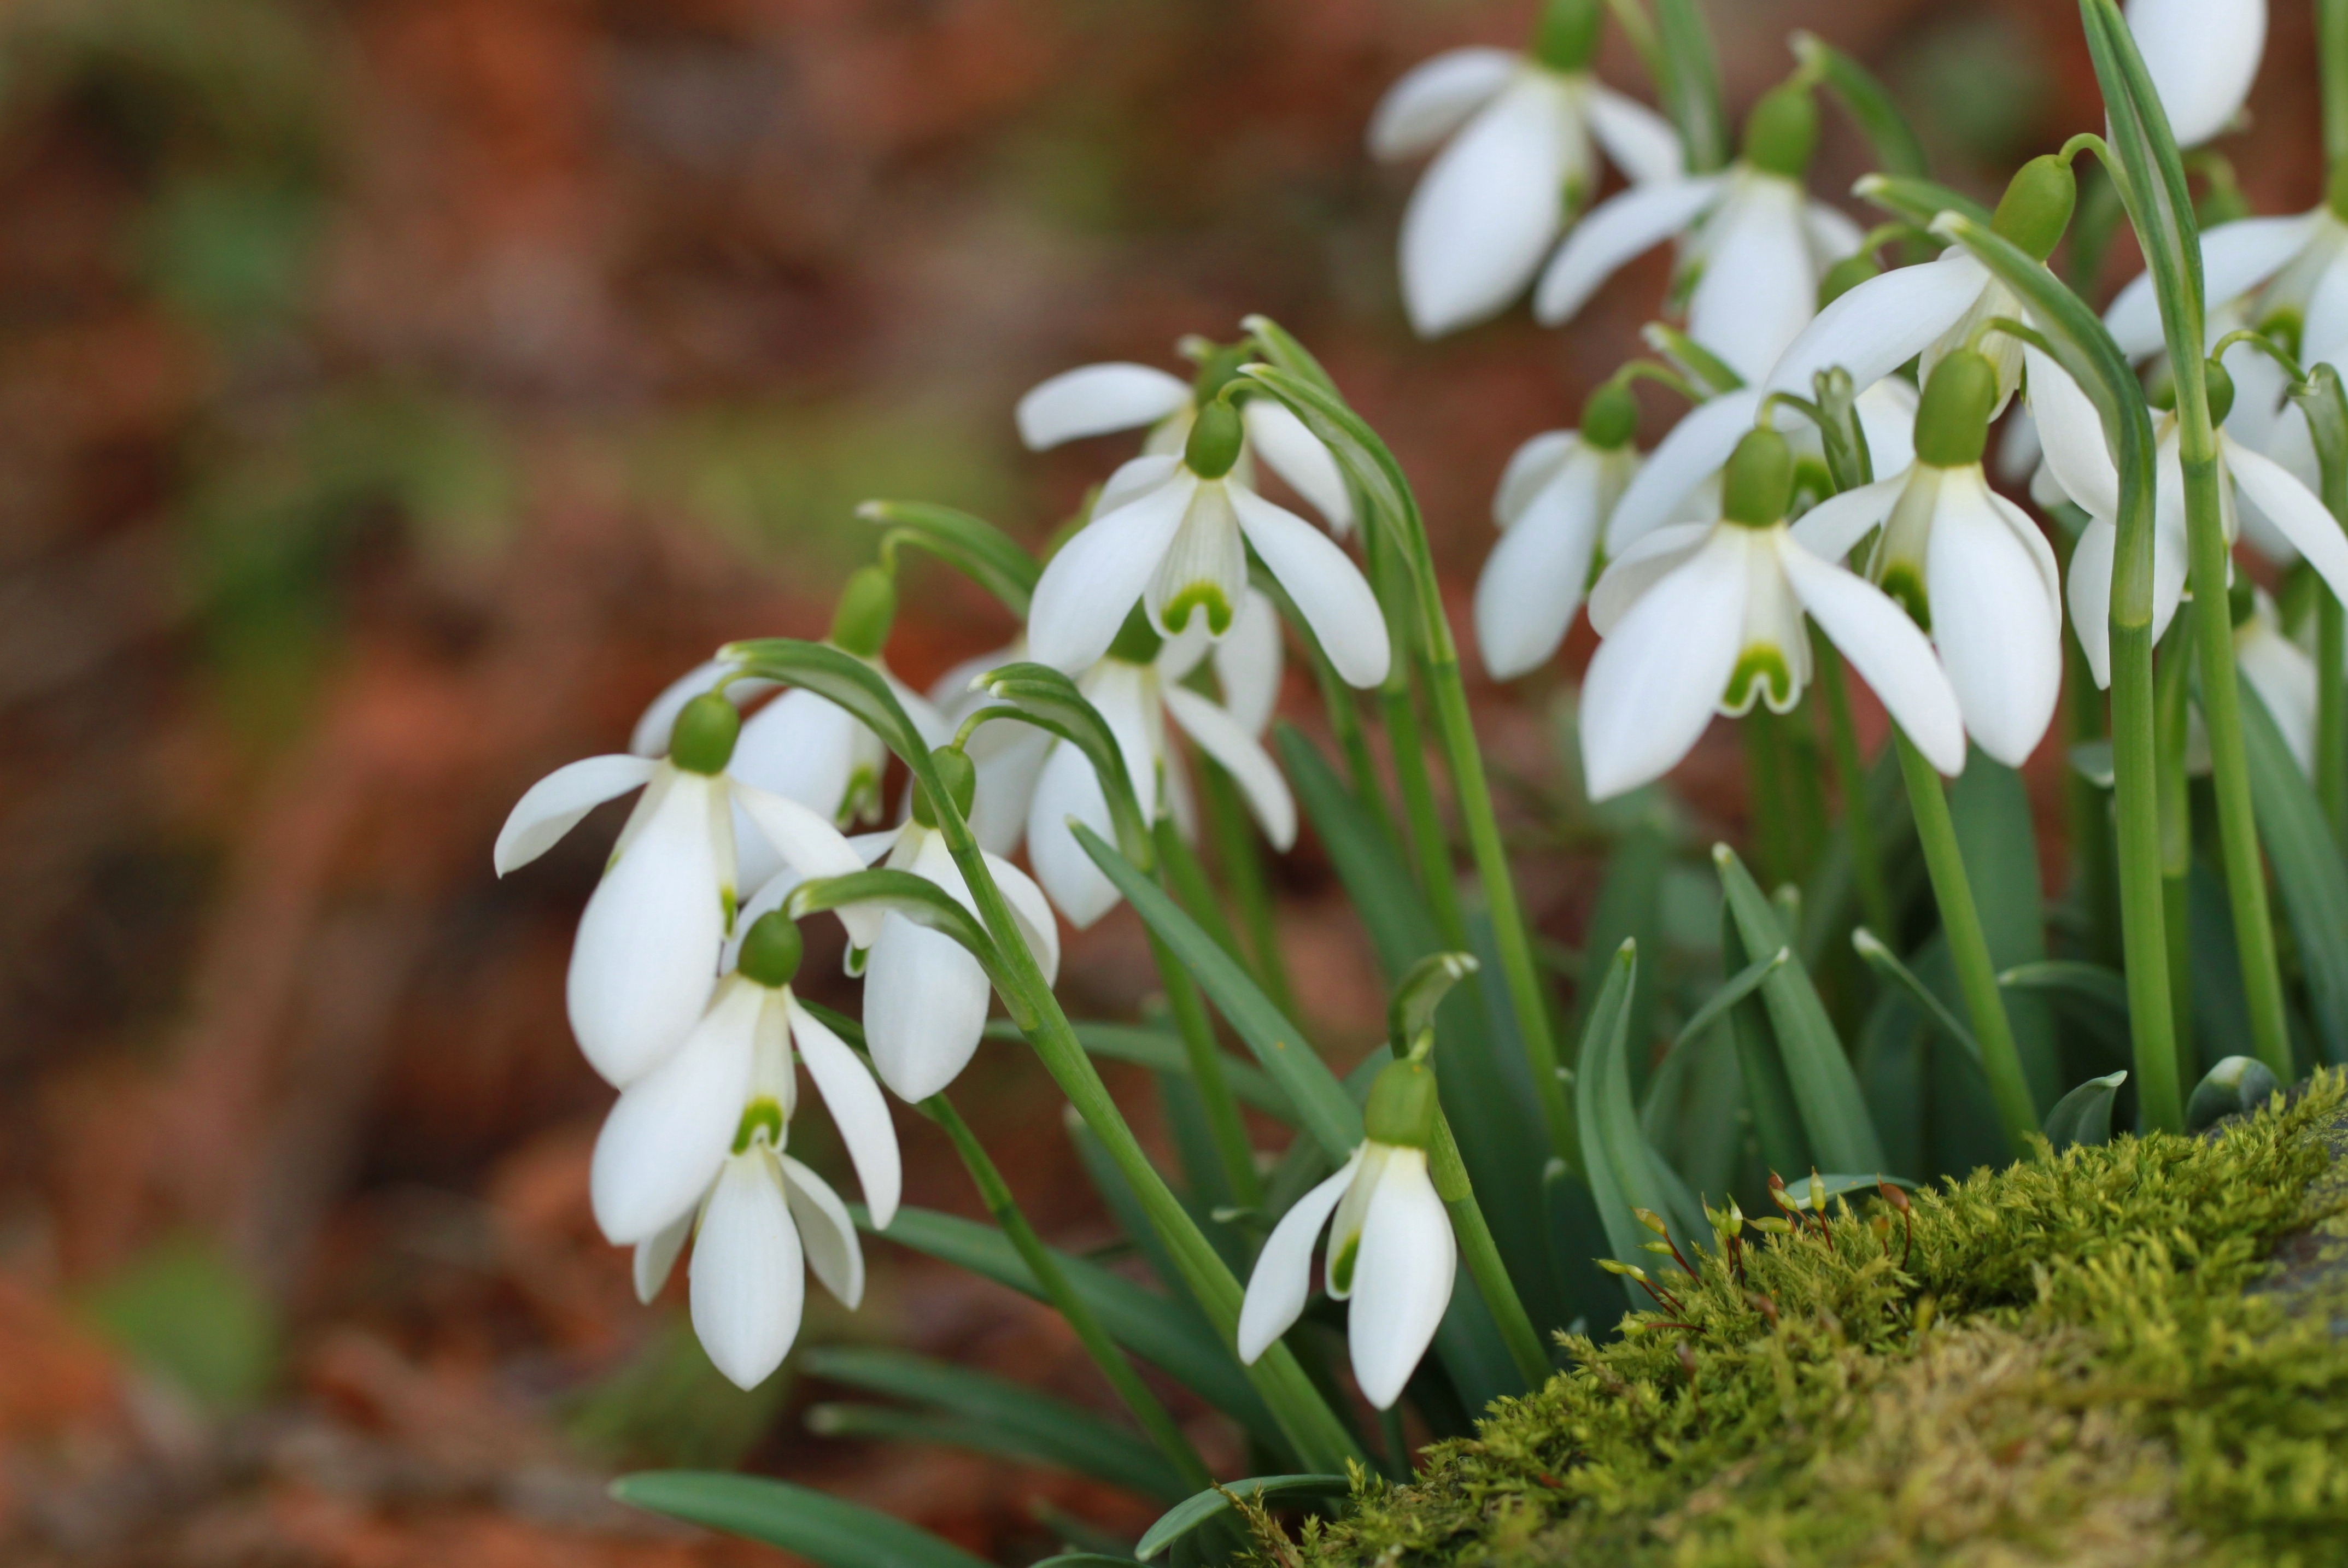
nature, blossom, plant, white, flower, bloom, moss, spring, green, macro, botany, garden, close, flora, flowers, snowdrop, spring flower, galanthus, flowering plant, signs of spring, flower macro, land plant